David Martin Long

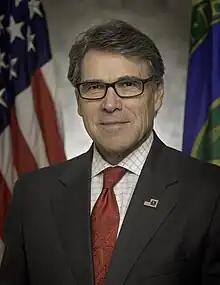
Rick Perry, the Texas lieutenant governor who refused Long's stay of execution. Perry later became Governor of Texas.

Having found no relief from appellate courts, Long's attorneys asked for clemency from the Texas Board of Pardons and Paroles; this request was also denied. Long's legal team appealed to Governor George W. Bush for a 30-day stay of execution because of Long's hospitalization. Bush was out of state campaigning for the Republican presidential nomination, so Lt. Governor Rick Perry was left with the decision. Perry refused to grant a stay, and a spokesperson for Bush said that the governor agreed with Perry's decision. The U.S. Supreme Court rejected Long's final appeal, and he was taken to the execution chamber. He was executed, as scheduled, on December 8, 1999.